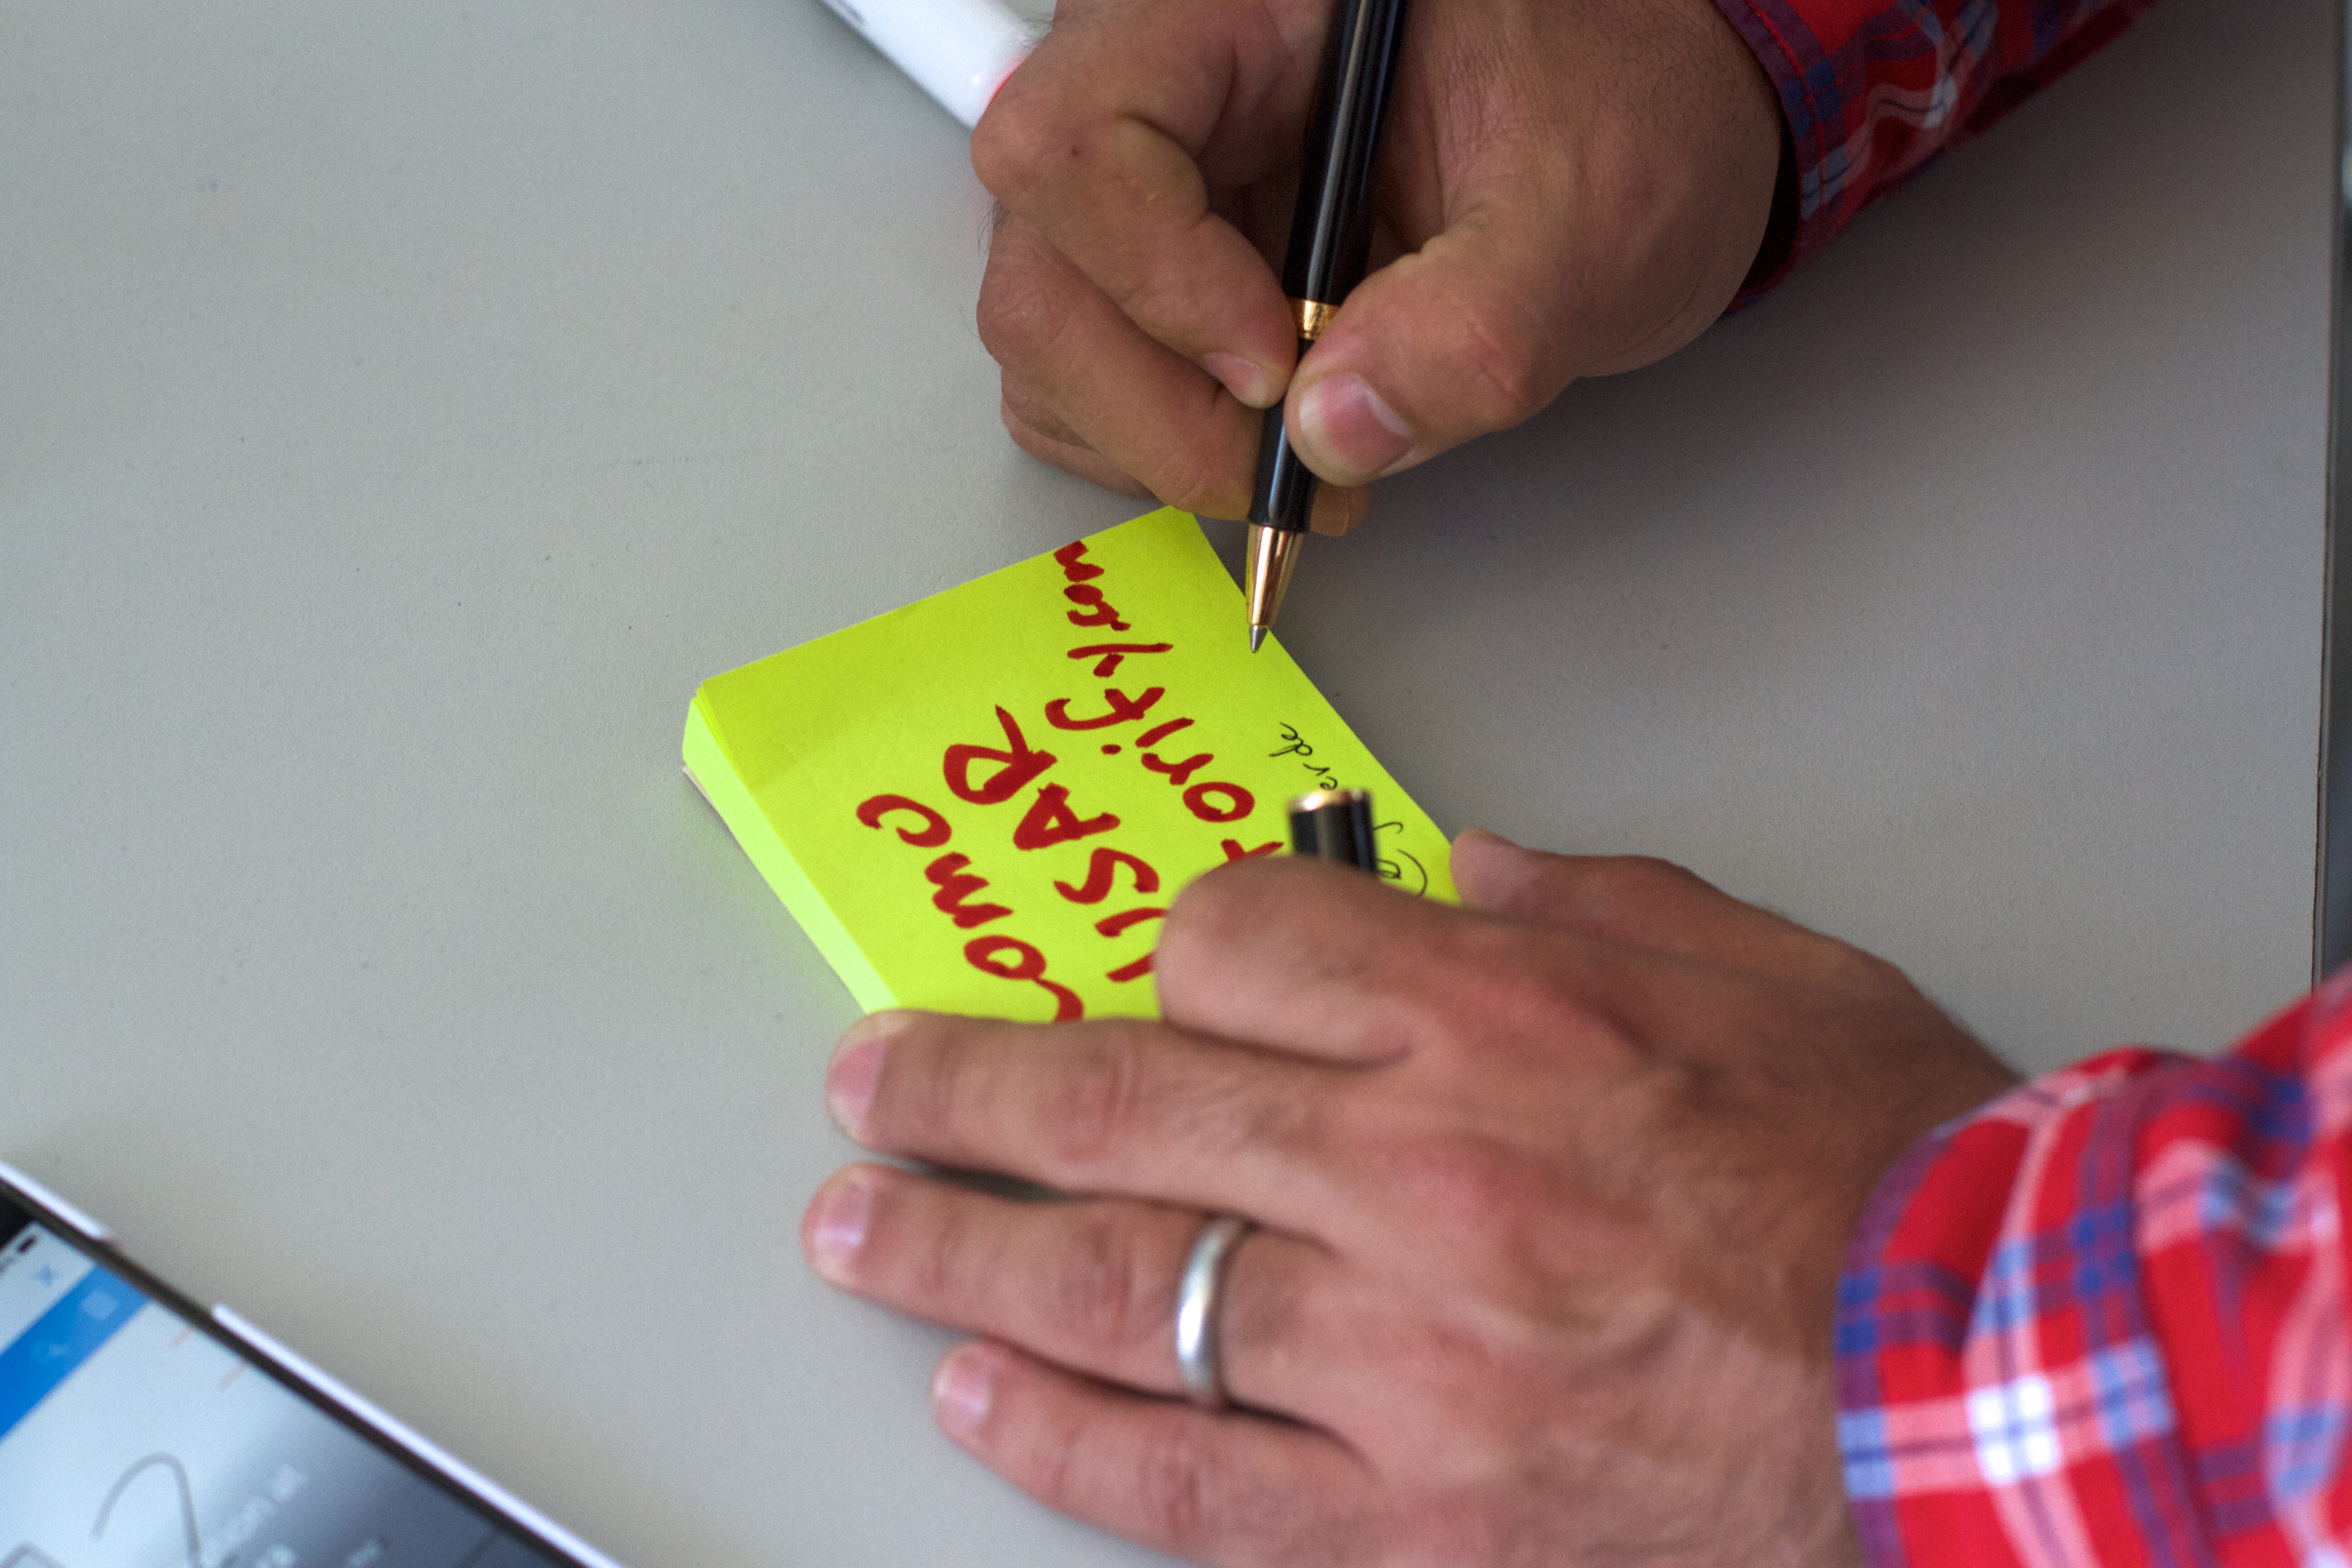
hand, play, finger, udgagora